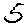
Label: 5